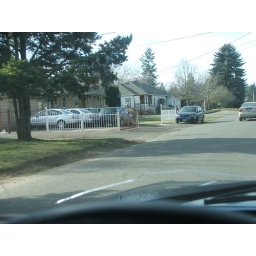
black car in front worker working on multiple cars in backyard